Dwight Bentel

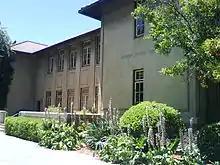
Dwight Bentel Hall, School of Journalism at San Jose State University

Dwight Essler Bentel (April 15, 1909 Walla Walla, Washington - May 16, 2012 Saratoga, California) was an American journalist and professor. He has been called "the father of journalism" at San Jose State University. In 1934, he founded the "Spartan Daily," the campus newspaper. In 1936, he founded the School of Journalism and Mass Communications, which has produced six Pulitzer Prize winners and thousands of journalists, and is one of the largest programs of its kind in the nation. The school renamed the building that houses the school "Dwight Bentel Hall" in 1982. Subsequently, the on campus advertising agency has been named Dwight, Bentel and Hall Communications.